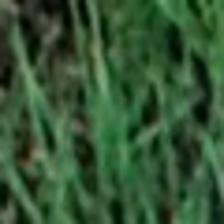
Label: clustered